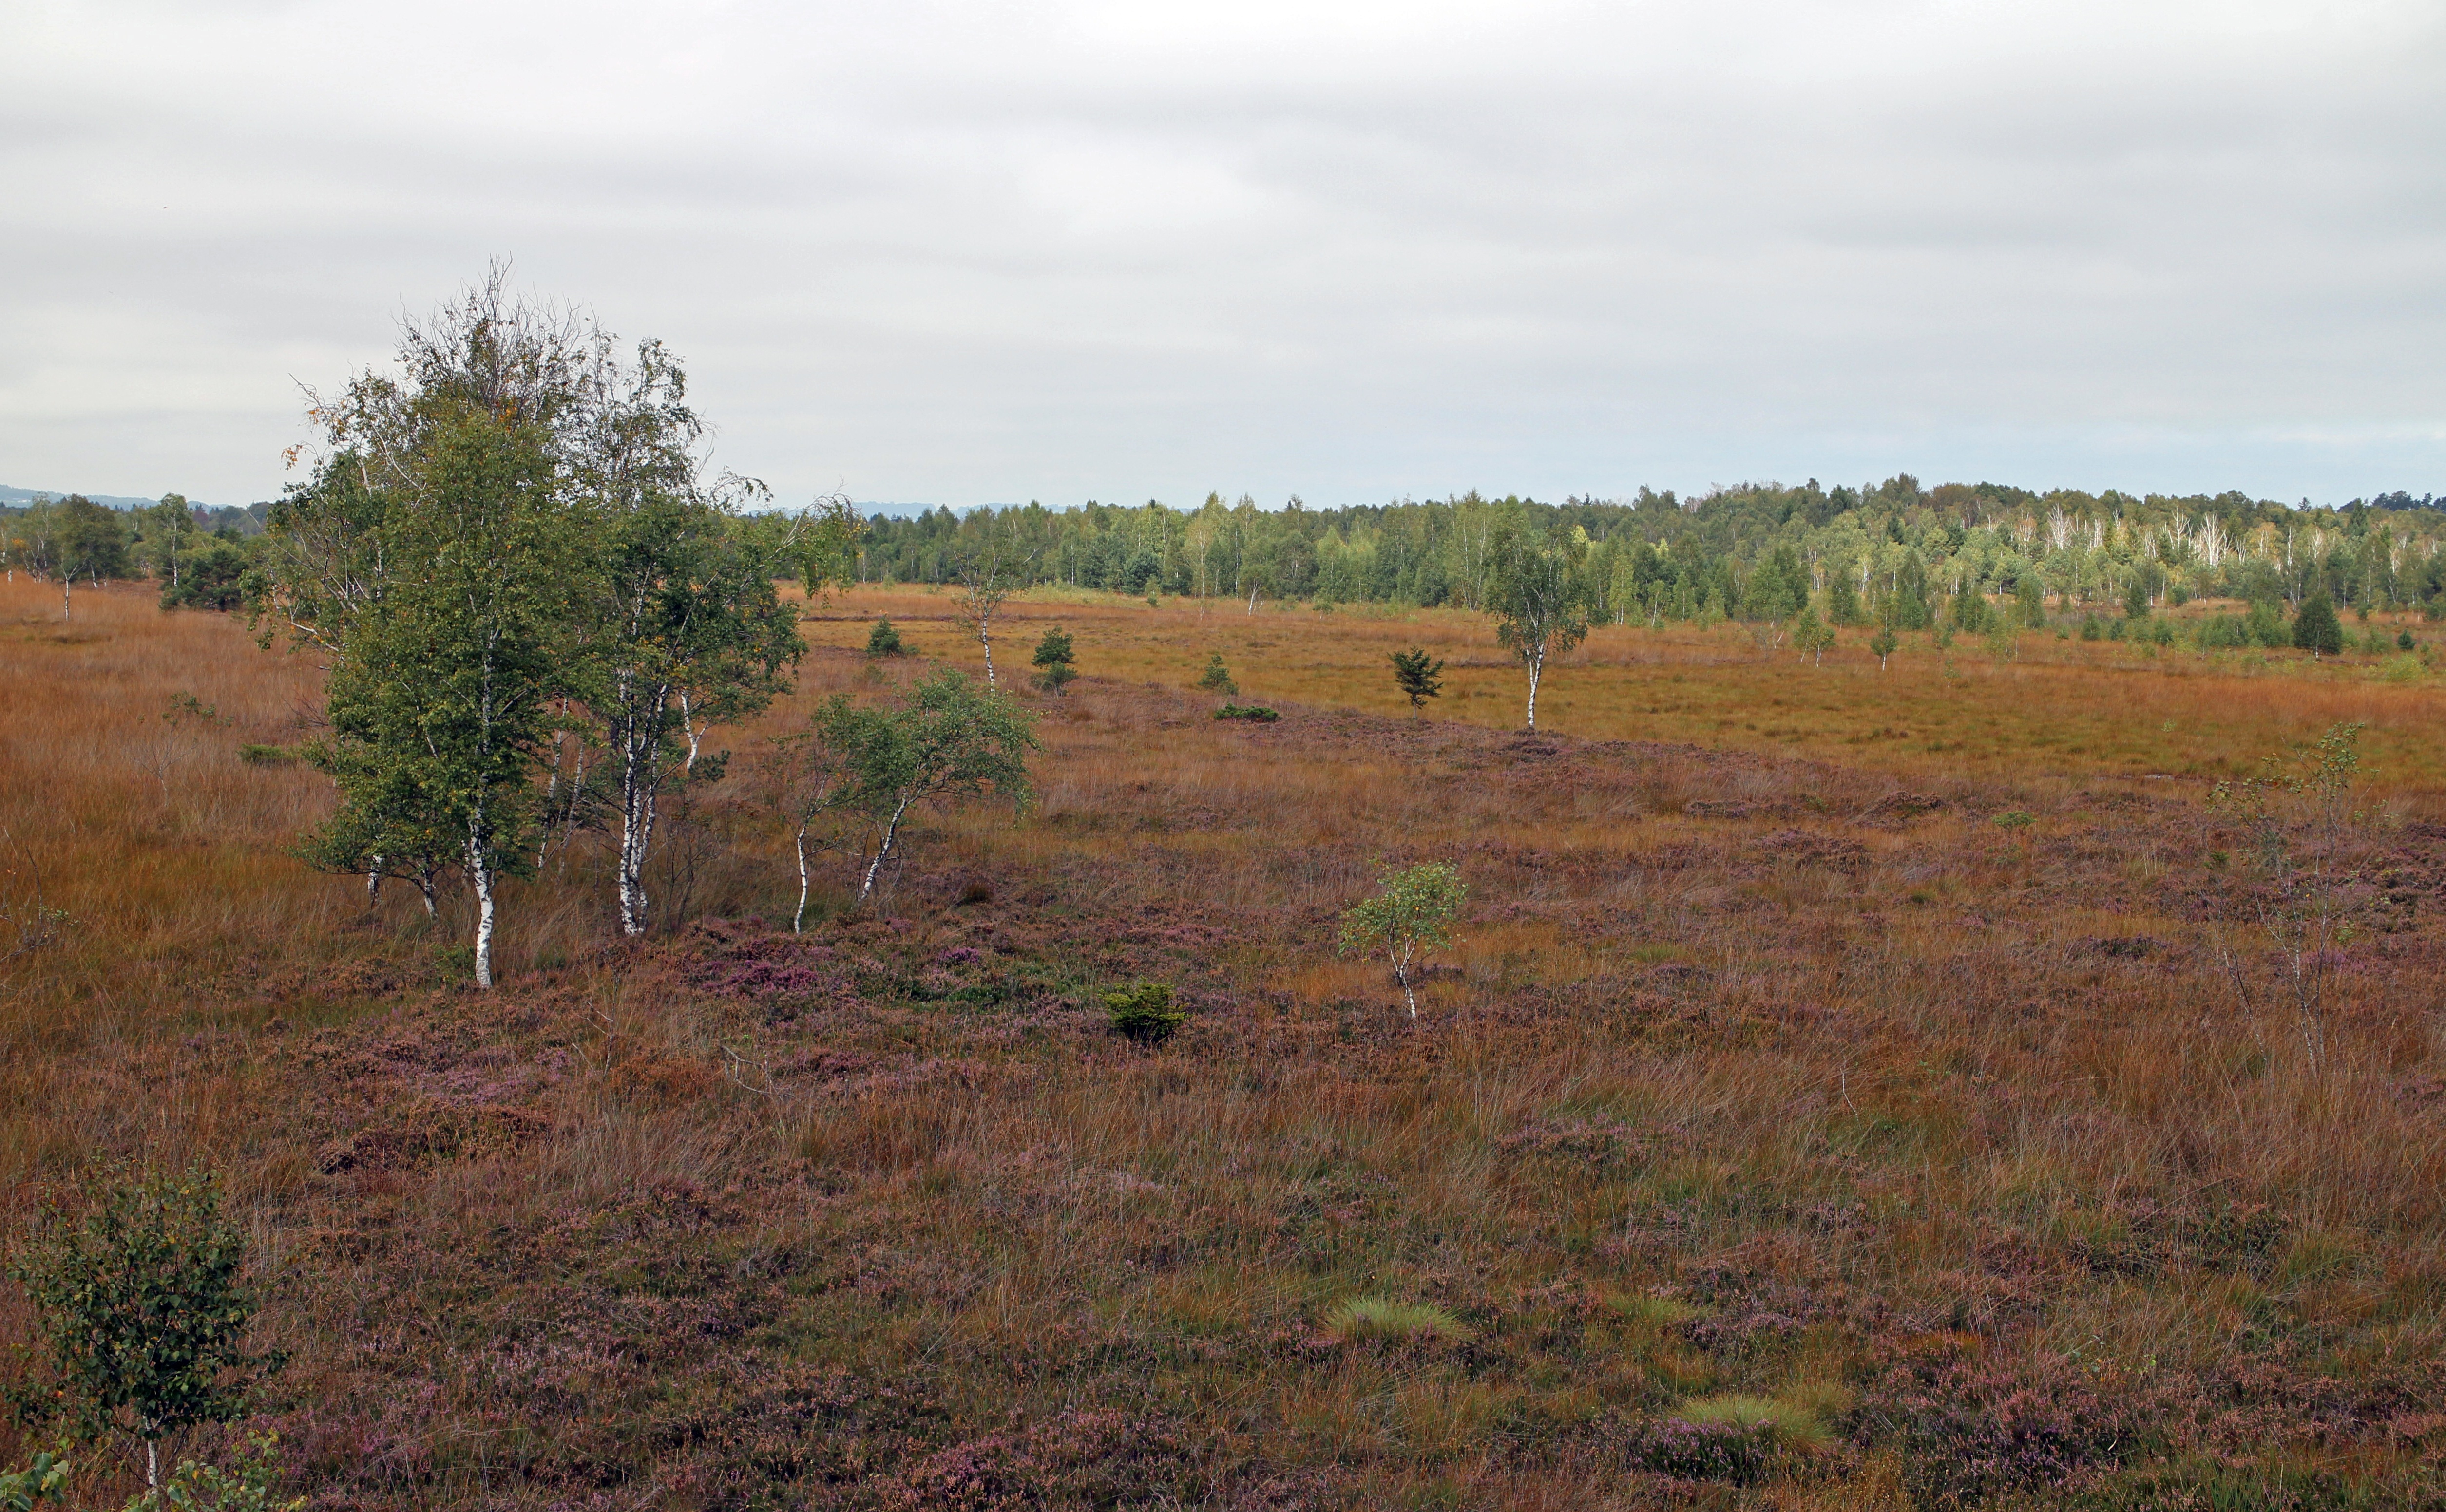
landscape, tree, nature, forest, grass, marsh, swamp, wilderness, trail, meadow, prairie, hill, wildlife, pasture, ranch, autumn, soil, savanna, ridge, plain, moor, grassland, wetland, bog, plateau, woodland, habitat, ecosystem, heide, tundra, nature conservation, steppe, rural area, nature reserve, chiemgau, natural environment, land lot